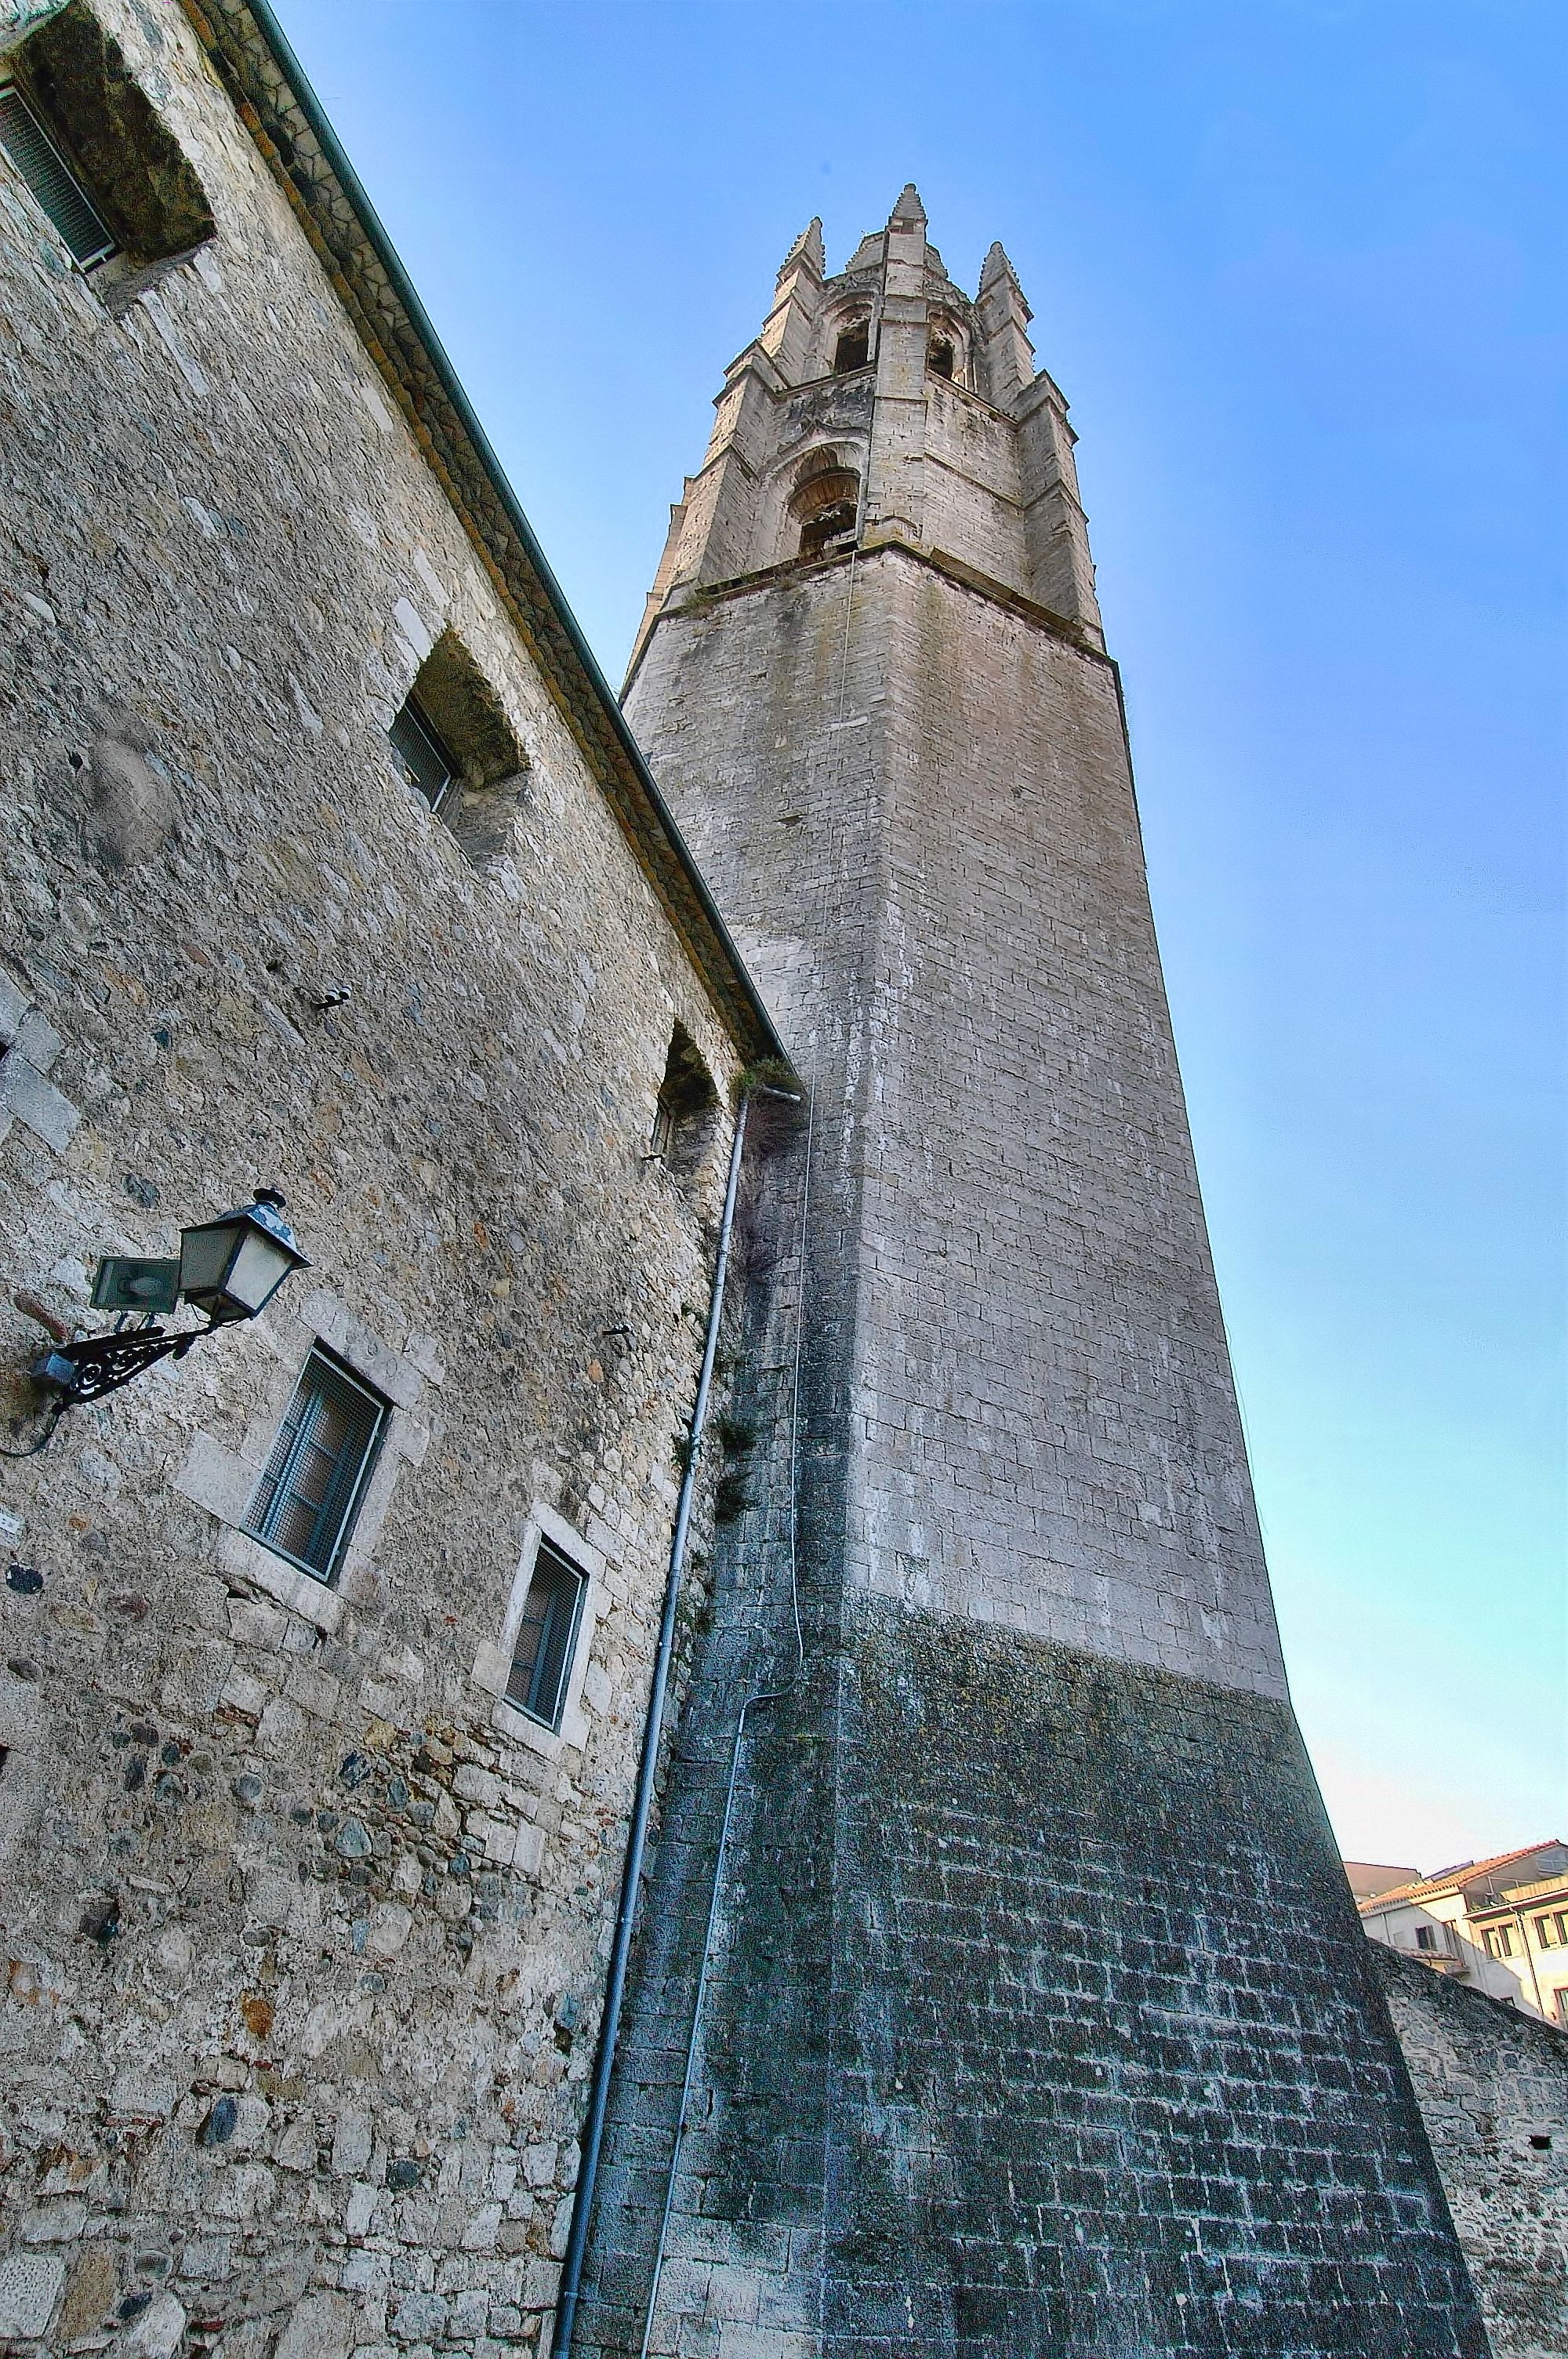
building, monument, tower, landmark, church, bell tower, spire, steeple, ancient history